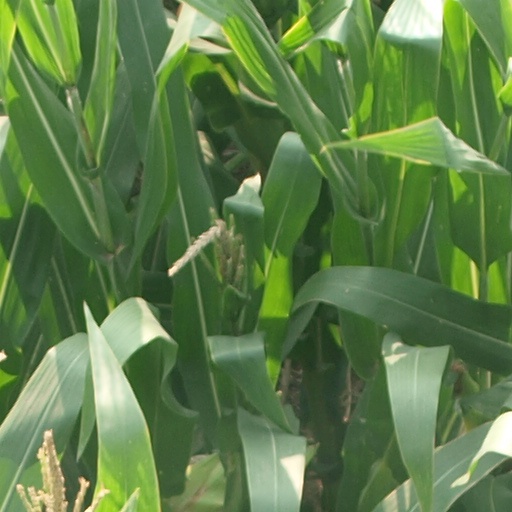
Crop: maize; corn